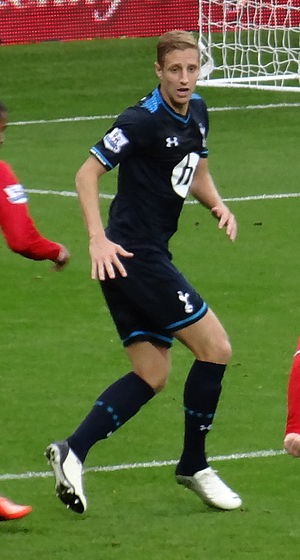
Michael Dawson
Michael Richard Dawson er en engelsk professionel fodboldspiller, som er forsvarsspiller hos Hull City. Michael Dawson har to ældre brødre, der også er professionelle fodboldspillere: Andy Dawson, der spiller i Hull City og den mindre kendte Kevin Dawson, som tidligere har spillet i Chesterfield.